Family Drama (2021 film)

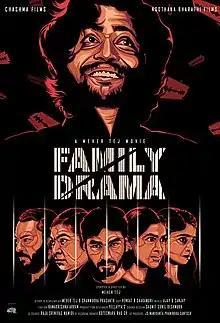

Family Drama is a 2021 Indian Telugu-language neo-noir film written and directed by Meher Tej. The film is produced by Chashma Films, Noothana Bharathi Films, and Mango Mass Media. It stars Suhas and Teja Kasarapu and premiered on 29 October 2021 on the streaming service SonyLIV.